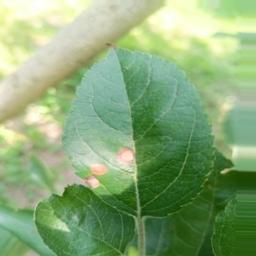
Label: Alternaria